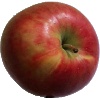
Label: Apple Crimson Snow 1